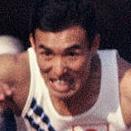
Age: 27